Panevėžys

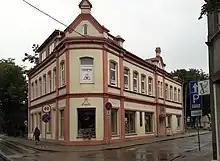
Juozas Masiulis' Bookstore

Since the early 19th century, New Panevėžys grew faster and by the middle of the century its territory spread mostly to the west, less to the east, and with other parts of the city – Old Panevėžys and especially the grown-up Smėlynė (which had 7 streets and a square in 1856) – had already formed a single complex. As the territory grew more slowly than the population, the buildings were mostly built in the central part of New Panevėžys, where densely built-up quarters were formed. After 1825 the Evangelical Lutheran Church was built in the city (it was rebuilt in 1845), while in 1830 the county's treasury, in 1837 – a prison, after 1840 – a hospital and after 1842 – a boyar's school were built. The significance of the Piarists Monastery increased, however it was closed after the Uprising of 1831 and the monks' corps was turned into a military barracks, while the Catholic church was remade into an Eastern Orthodox church. There were a number of brick buildings in New Panevėžys, some of them in the Classicist style and brick buildings began to dominate in the city center. However, unlike in most Lithuanian cities, Panevėžys spread over a rather large area on both sides of Nevėžis and lacked buildings which would have formed its silhouette and highlighted the panorama of the city in the landscape of plains. In 1877–1885, the St. Peter and St. Paul's Church of Romanesque Revival style with two tall towers was built instead of a wooden church, which began to dominate in the city's silhouette. In 1878, a planning project for the city of Panevėžys was prepared in which new quarters were planned in the northern and southern parts of the city as an organic continuation of the already established plan (12 new quarters were added to the existing 49 quarters). Since 1873, the growth of the city was also influenced by the completed railway track between Radviliškis and Daugavpils; the railway and station soon grew into the fabric of an expanding city.